Republican Coalition

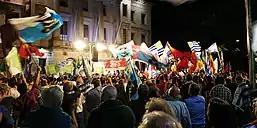
Political rally in Colonia del Sacramento.

The Republican Coalition, previously known as the Multicolor Coalition, is a big tent political coalition formed in Uruguay in 2019.